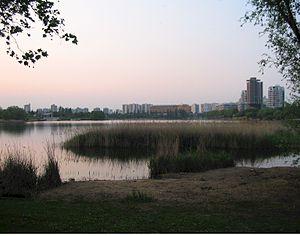
Vue du lac de Créteil (Val-de-Marne). L'Hôtel de ville à droite, la préfecture au centre, les choux et le palais de justice à gauche. Source
Le lac de Créteil est un lac artificiel urbain de 42 hectares situé à Créteil. Il s'agit d'une ancienne carrière reconvertie en lac au milieu des années 1970.